Jacob Levecq

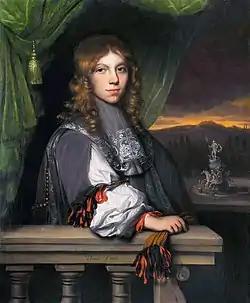
"Portrait of Mattheus Eliasz van den Broucke", 1665

According to Houbraken, who was his pupil during the last nine months of his life, he had been trained by Rembrandt, but inherited a sum of money when his parents died, that he used to take care of himself, his two unmarried sisters and a blind half-brother. Houbraken could not recall much of his painting style, since he had been mostly sick while he was living in the house, and he no longer painted actively.